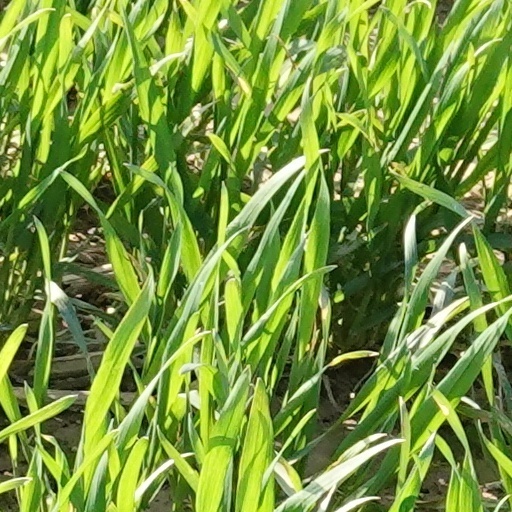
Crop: wheat